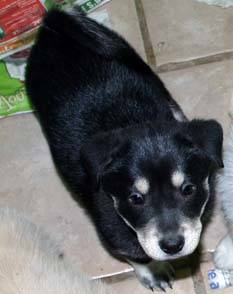
Label: dog